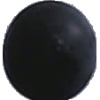
Label: Grape Blue 1